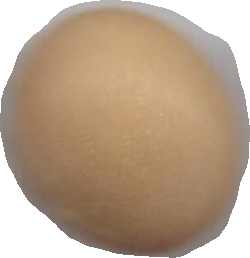
Variety: Grobogan